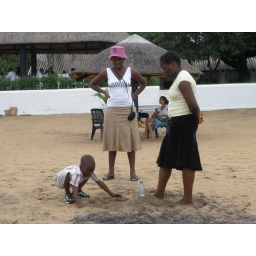
Tantwe didn't want to get anywhere near the water -- but he's content building a sand castle.